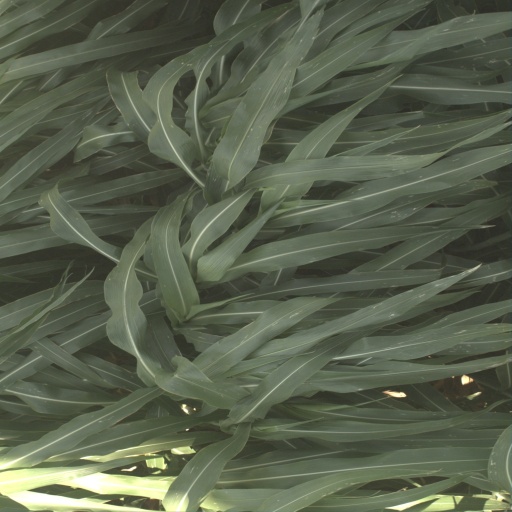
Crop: sorghum